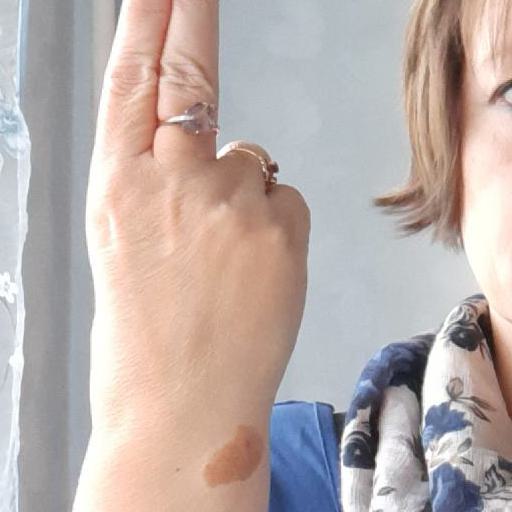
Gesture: two_up_inverted